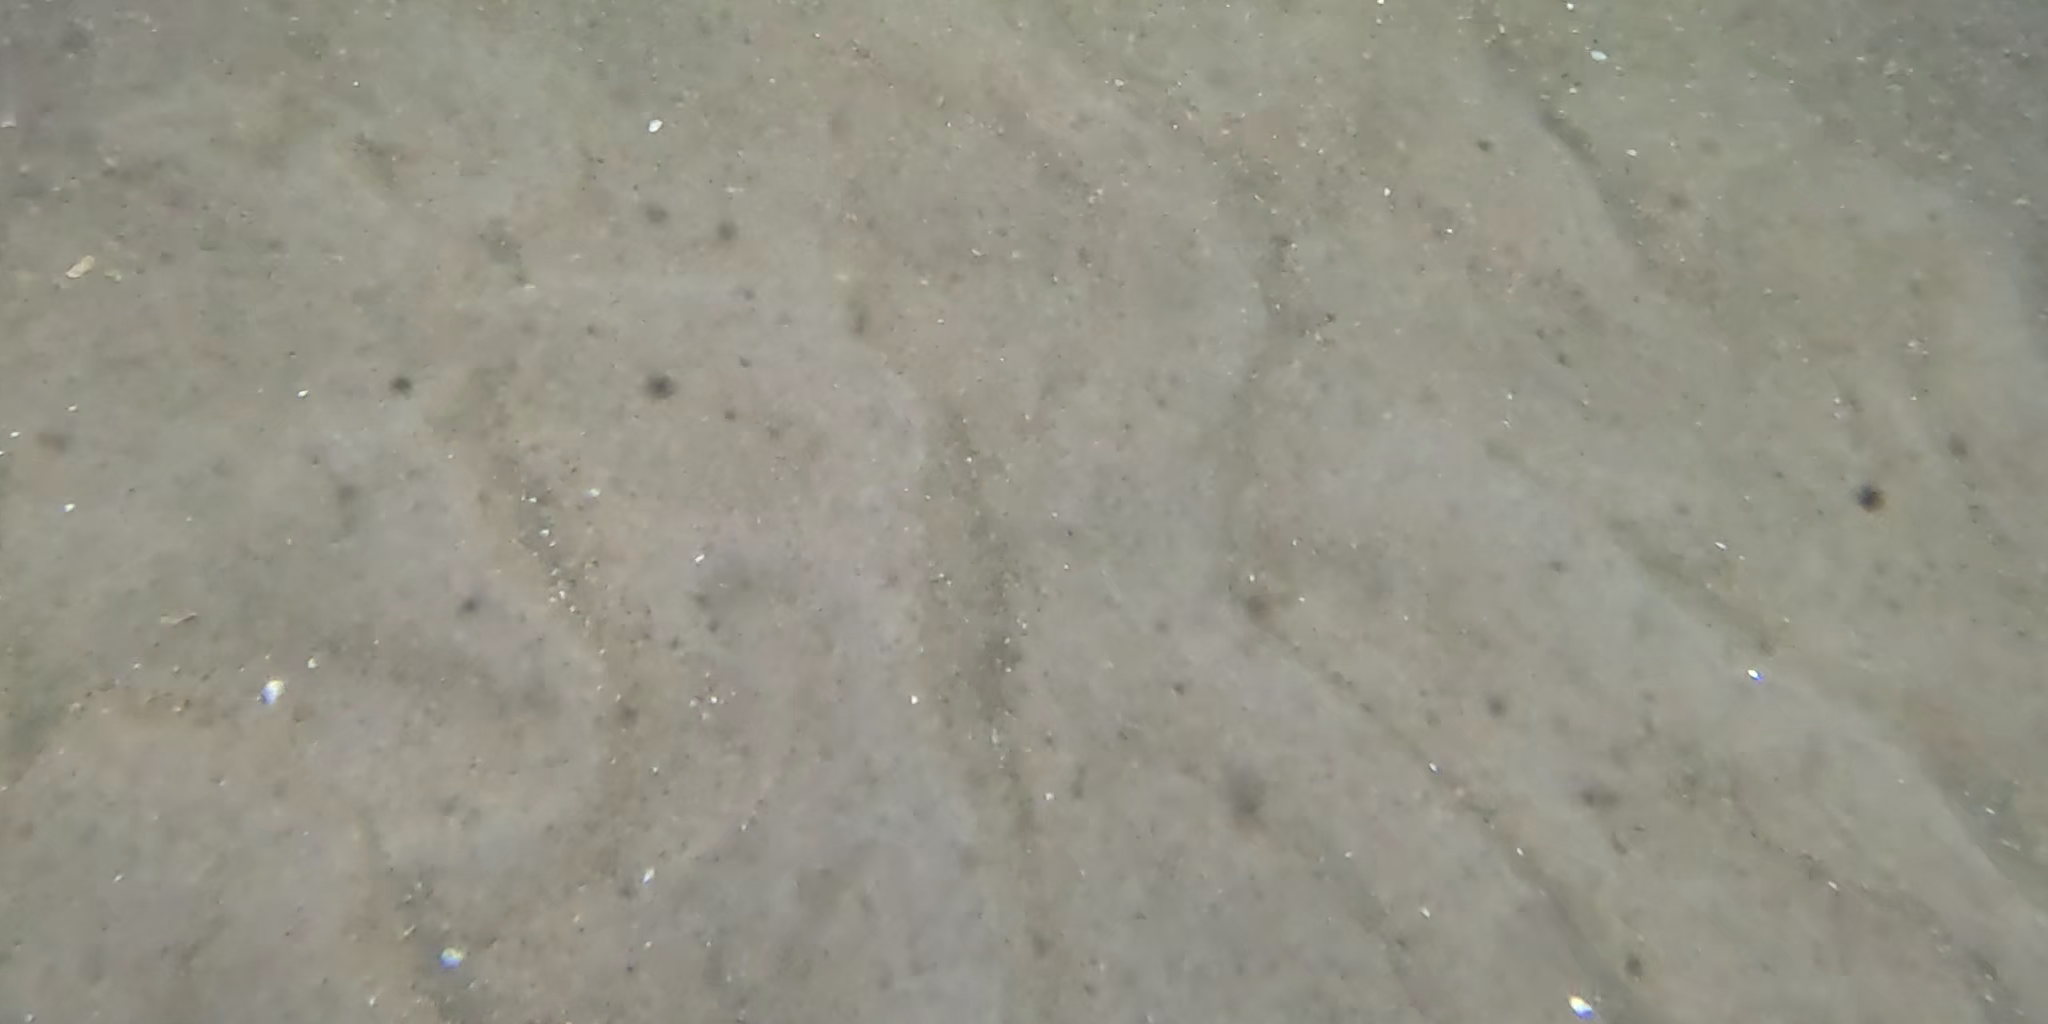
Seabed habitat: sand